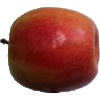
Label: Apple Pink Lady 1